Portuguese Navy

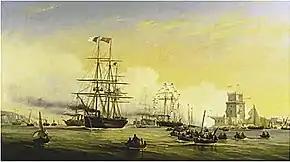
The mixed propulsion corvette "Bartolomeu Dias" and other Portuguese warships arriving at the Tagus with Queen Stephanie on board, in 1859

During the reign of King John V of Portugal, the Navy underwent a large transformation, as warships started being differentiated from merchant ships. In 1705, a squadron of eight ships of the line was sent to help England against the Franco-Spanish forces that were besieging Gibraltar, this expedition culminating in the naval battle of Cabrita Point. At the request of the Republic of Venice and the Pope, in 1716, the Portuguese Navy sent a fleet to deter the Ottoman advance in the Mediterranean. This expedition would culminate in the battle of Matapan on 19 July 1717, in which the Portuguese fleet, supported by Venetian and Maltese ships, under the command of the Portuguese Admiral Count of Rio Grande, defeated the Ottoman Navy.